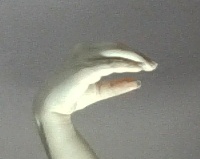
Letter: jeem